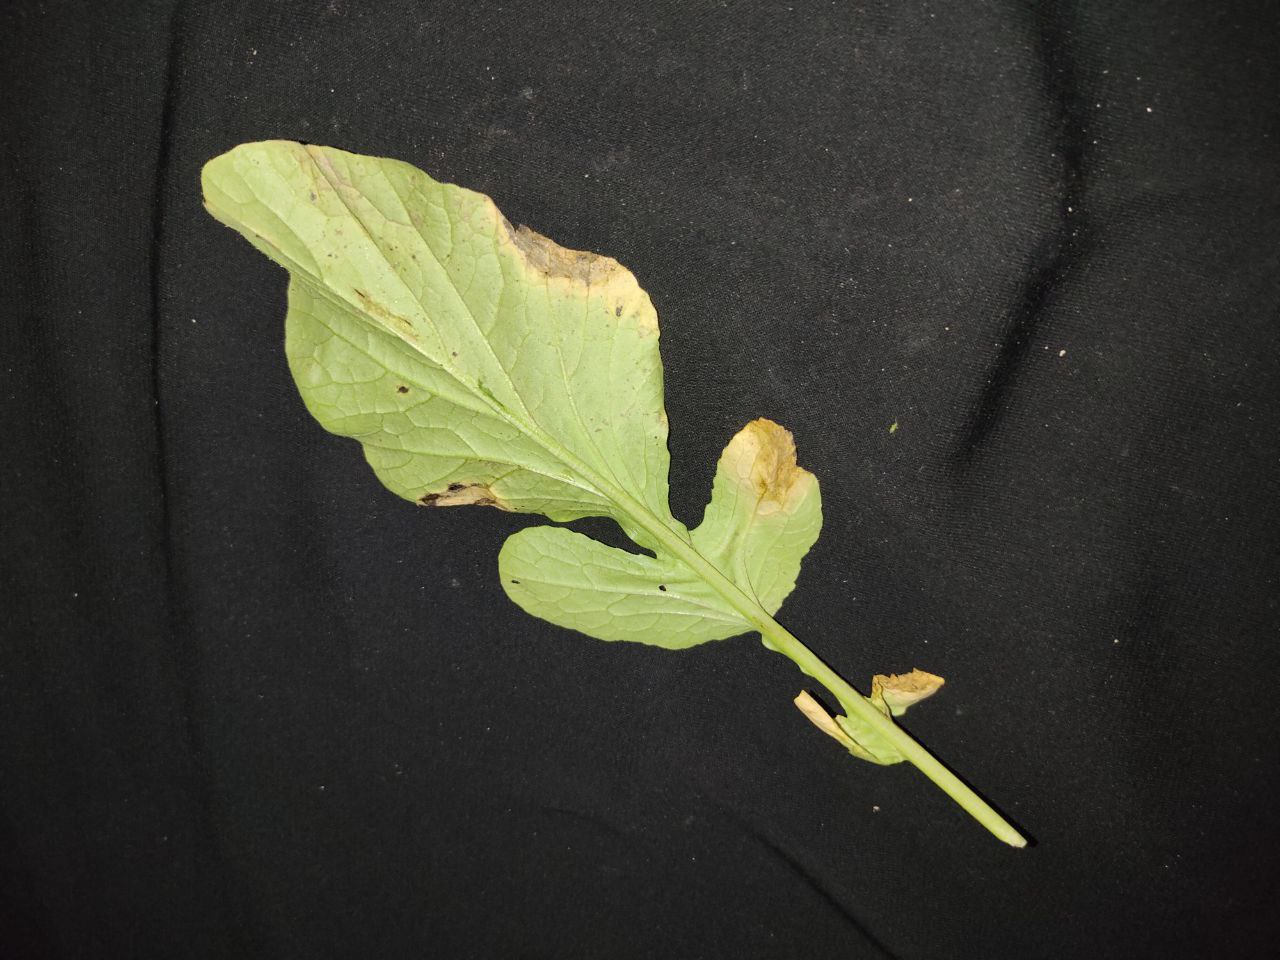
Label: Downey mildew